Describe the emotion expressed in this image:  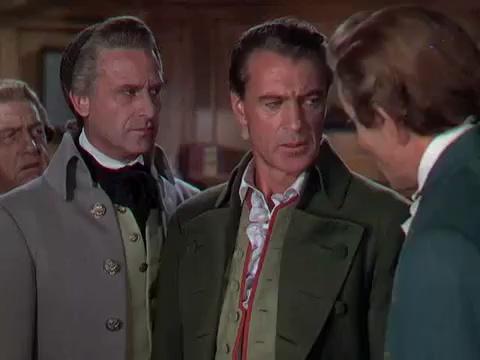
This person displays Suffering, valence and arousal with low intensity.